Frontenac Secondary School

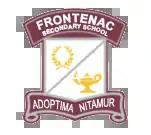

Frontenac Secondary School is a high school in the west end of Kingston, Ontario, Canada. The Limestone District School Board operates it. The team plays under the nickname "Frontenac Falcons".